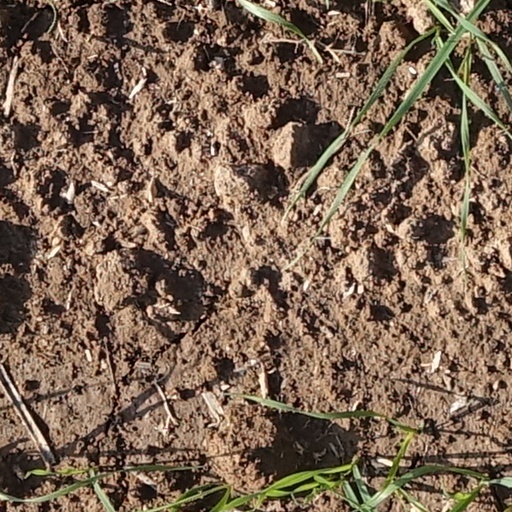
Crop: wheat